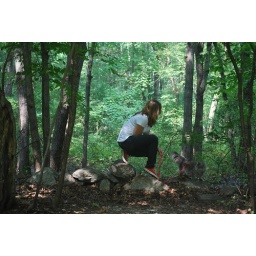
Sooc, walking the cat in the back yard hahah...86 views and 5 comments, haha. I need to take better pictures